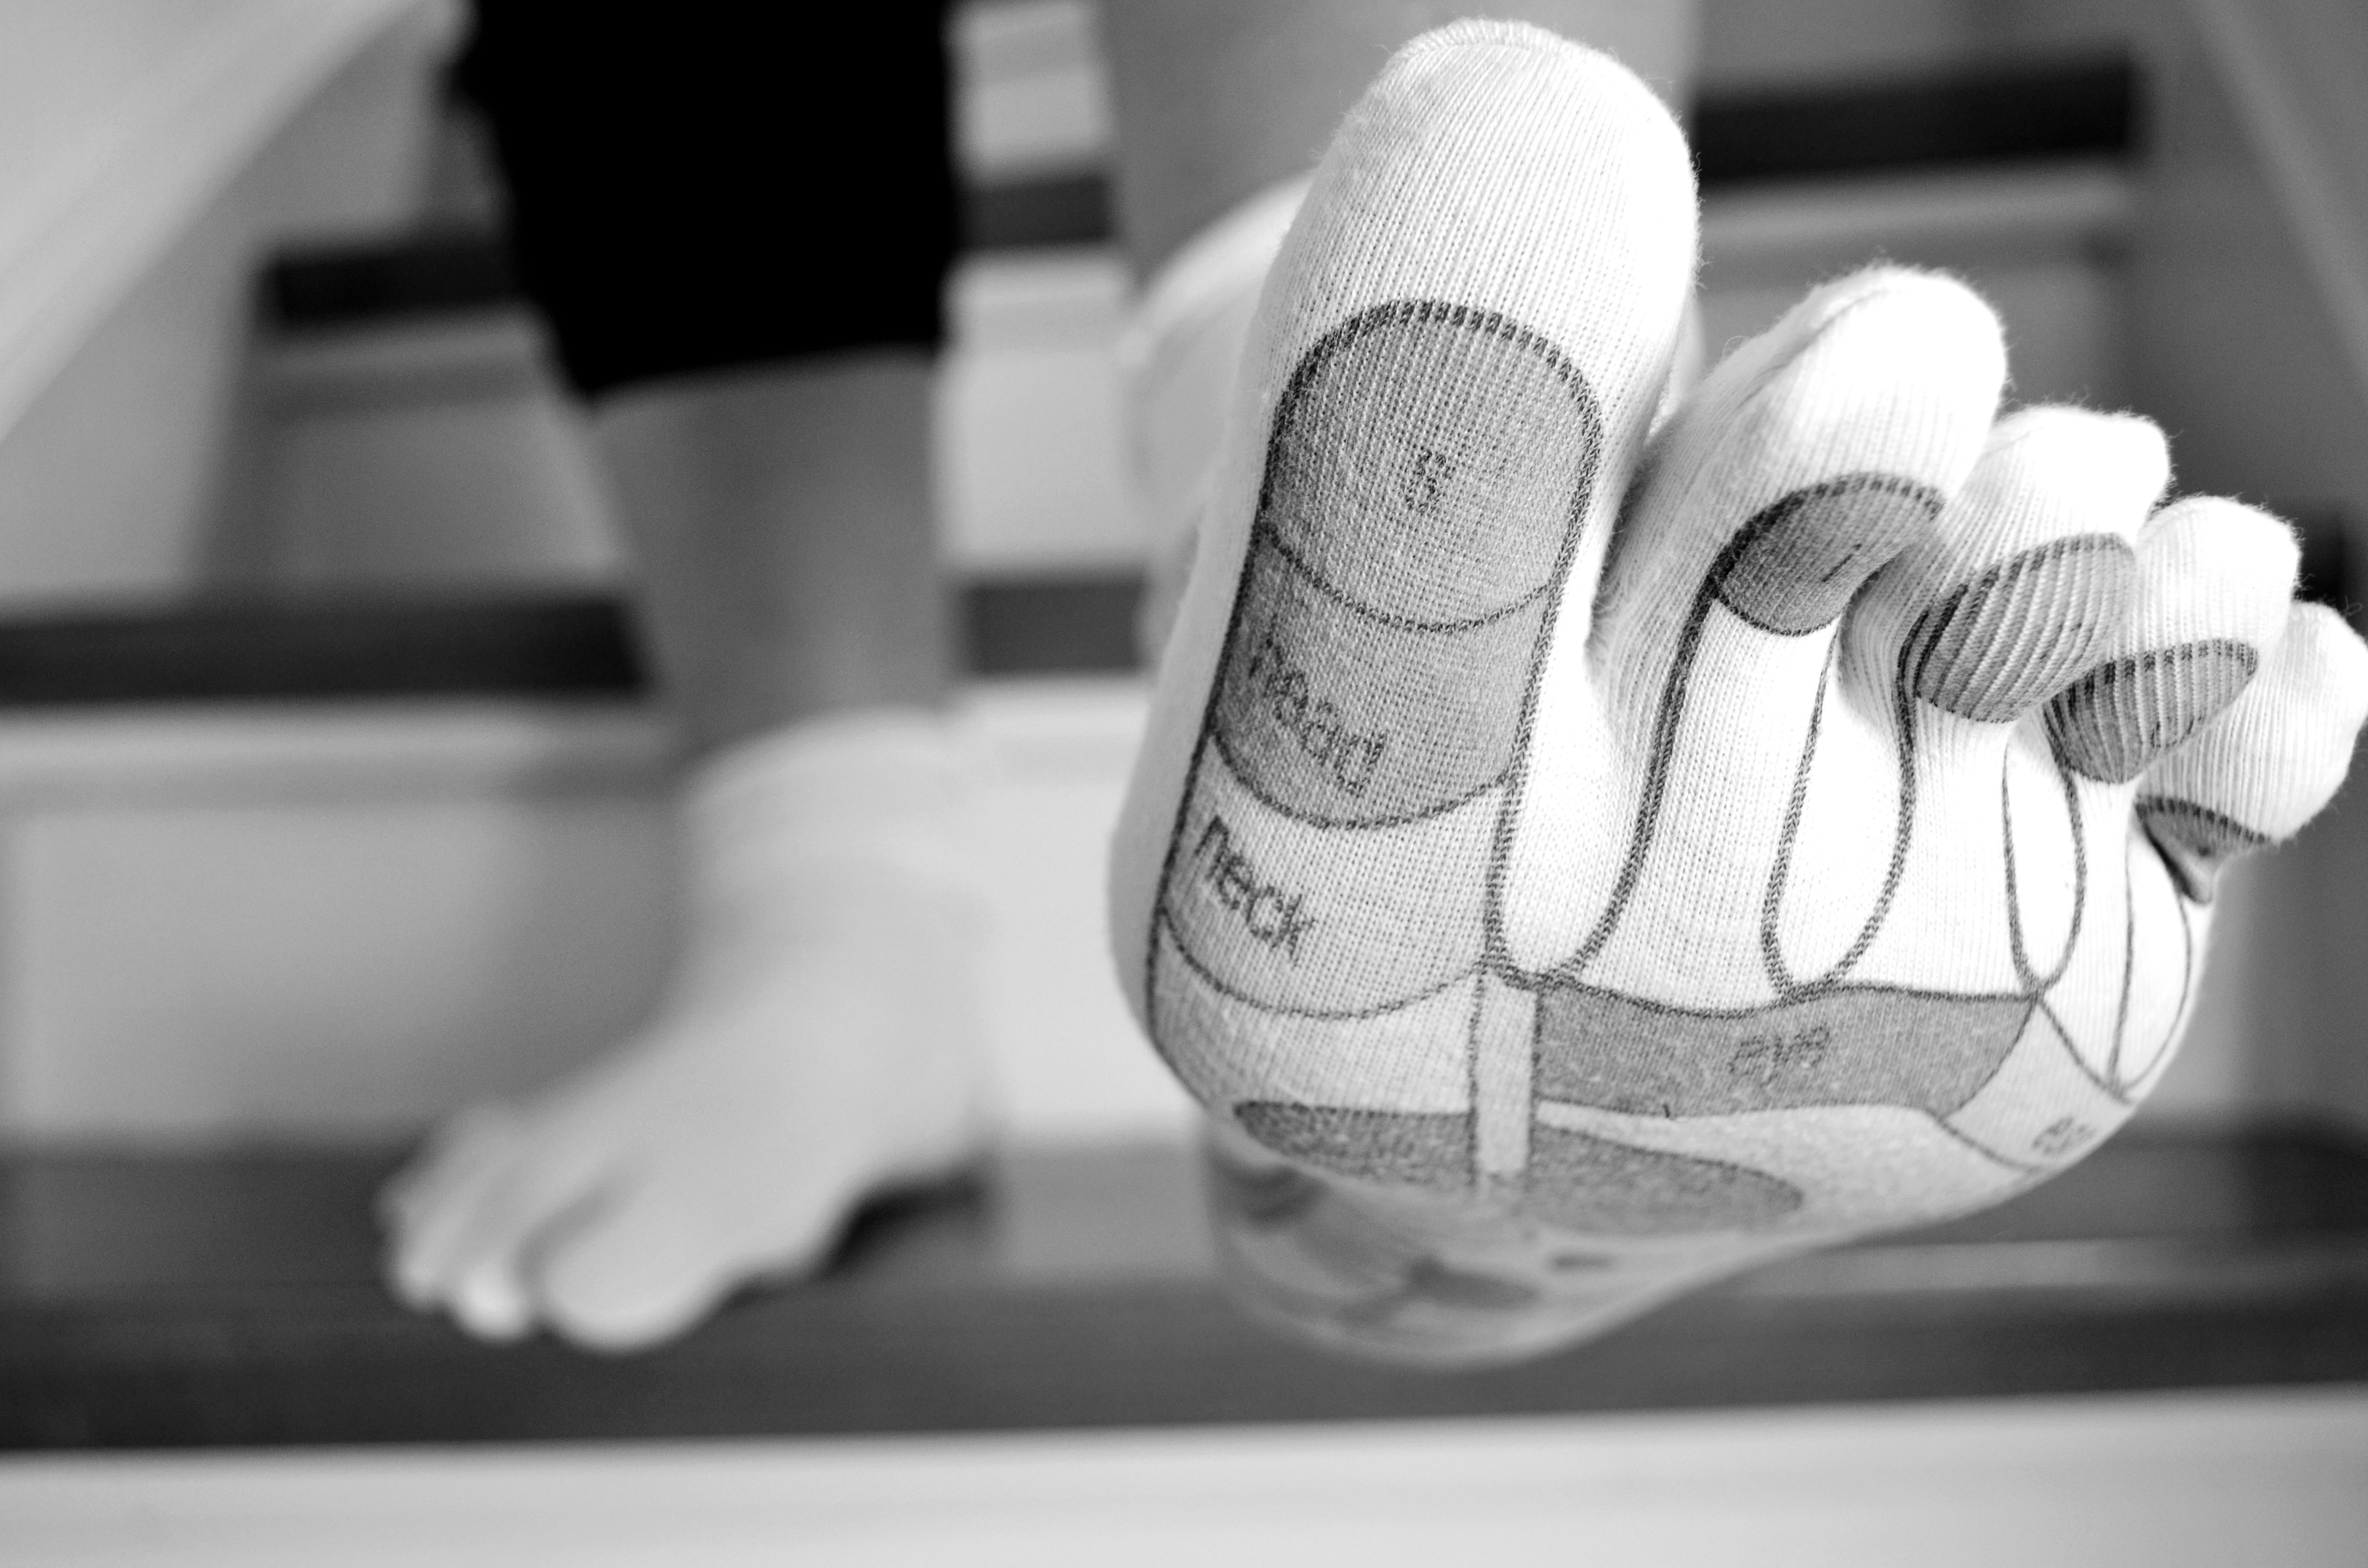
hand, black and white, woman, white, photography, feet, finger, black, monochrome, arm, close up, drawing, design, stairs, footwear, photograph, massage, socks, stocking, ten, get off, monochrome photography, foot reflex zone massage, go stairs down, zones, foot country map, big toe, toe socks